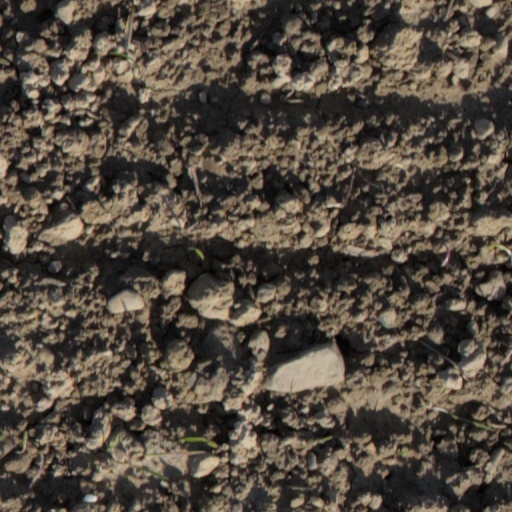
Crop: wheat